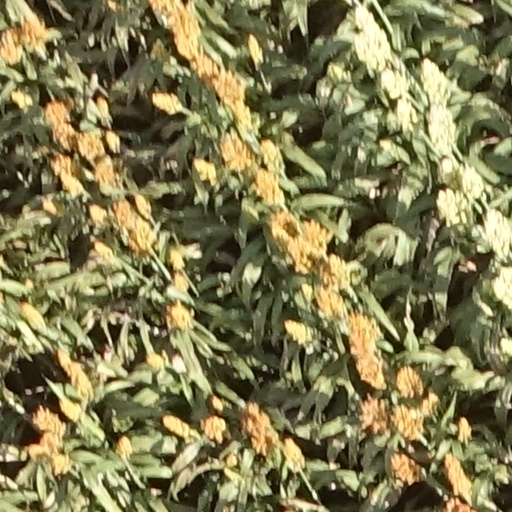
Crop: sorghum